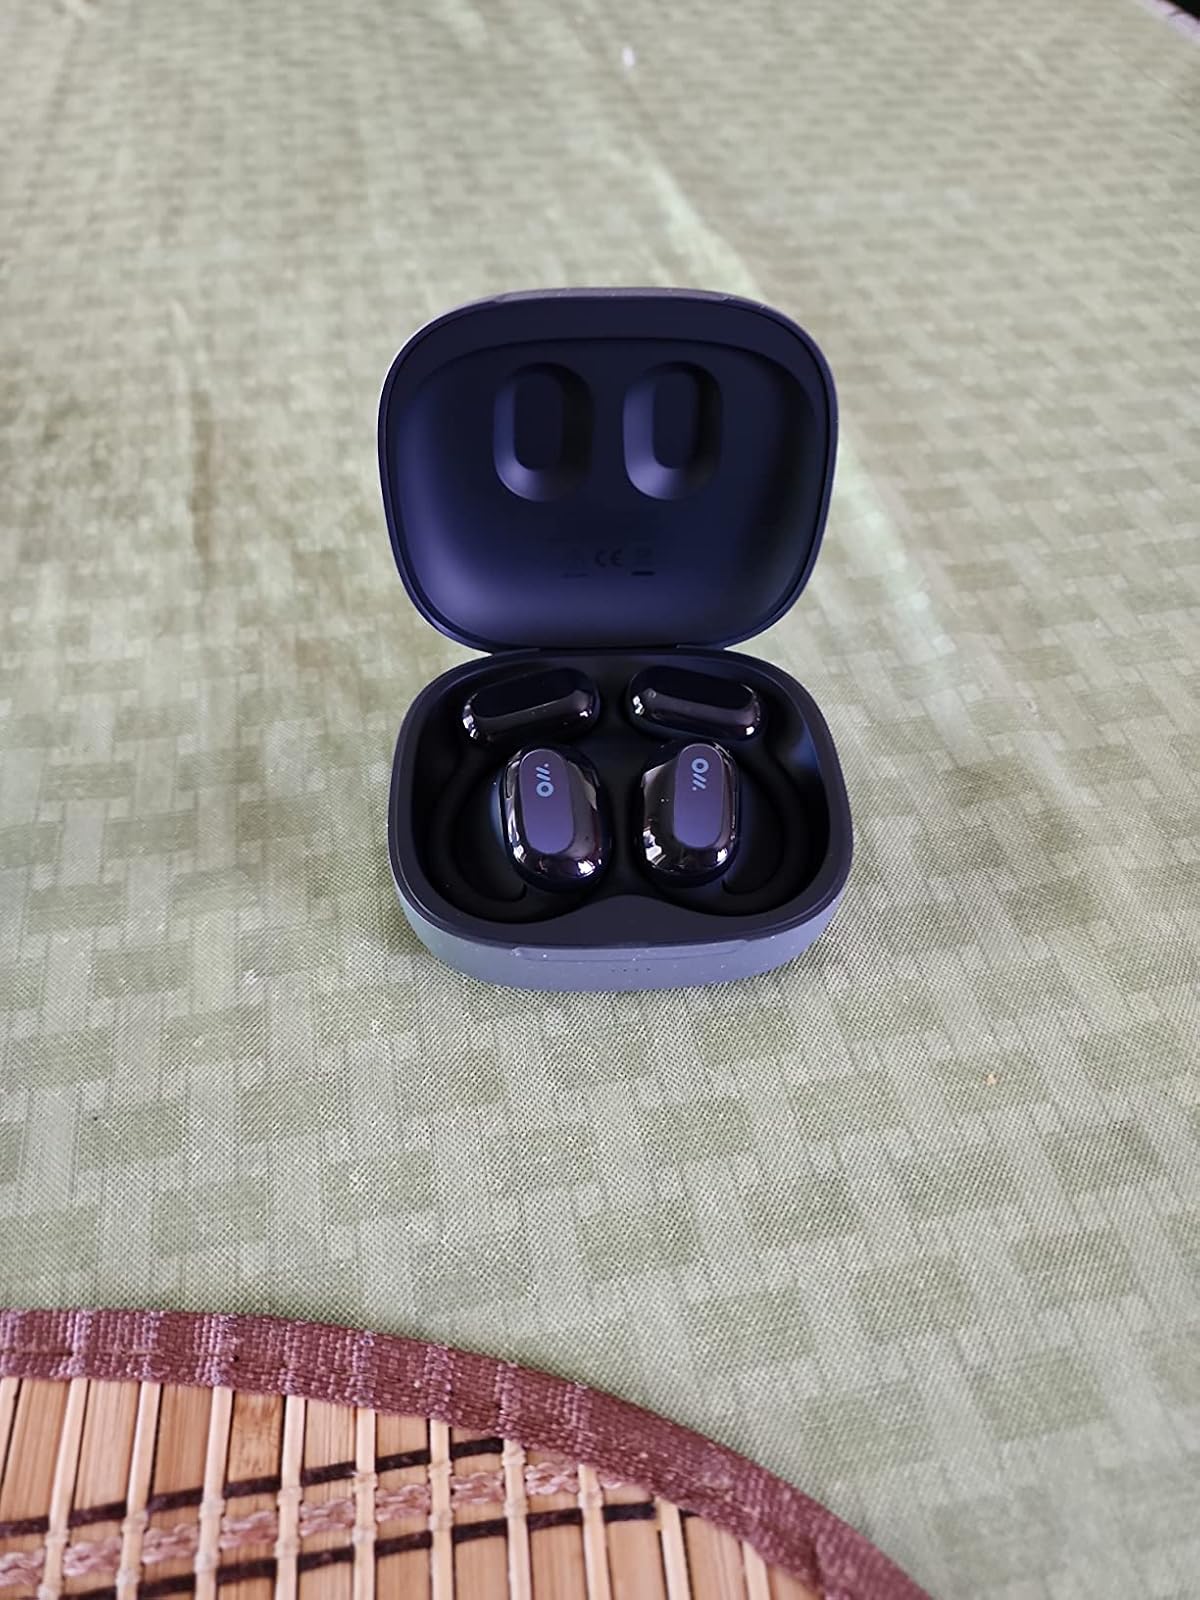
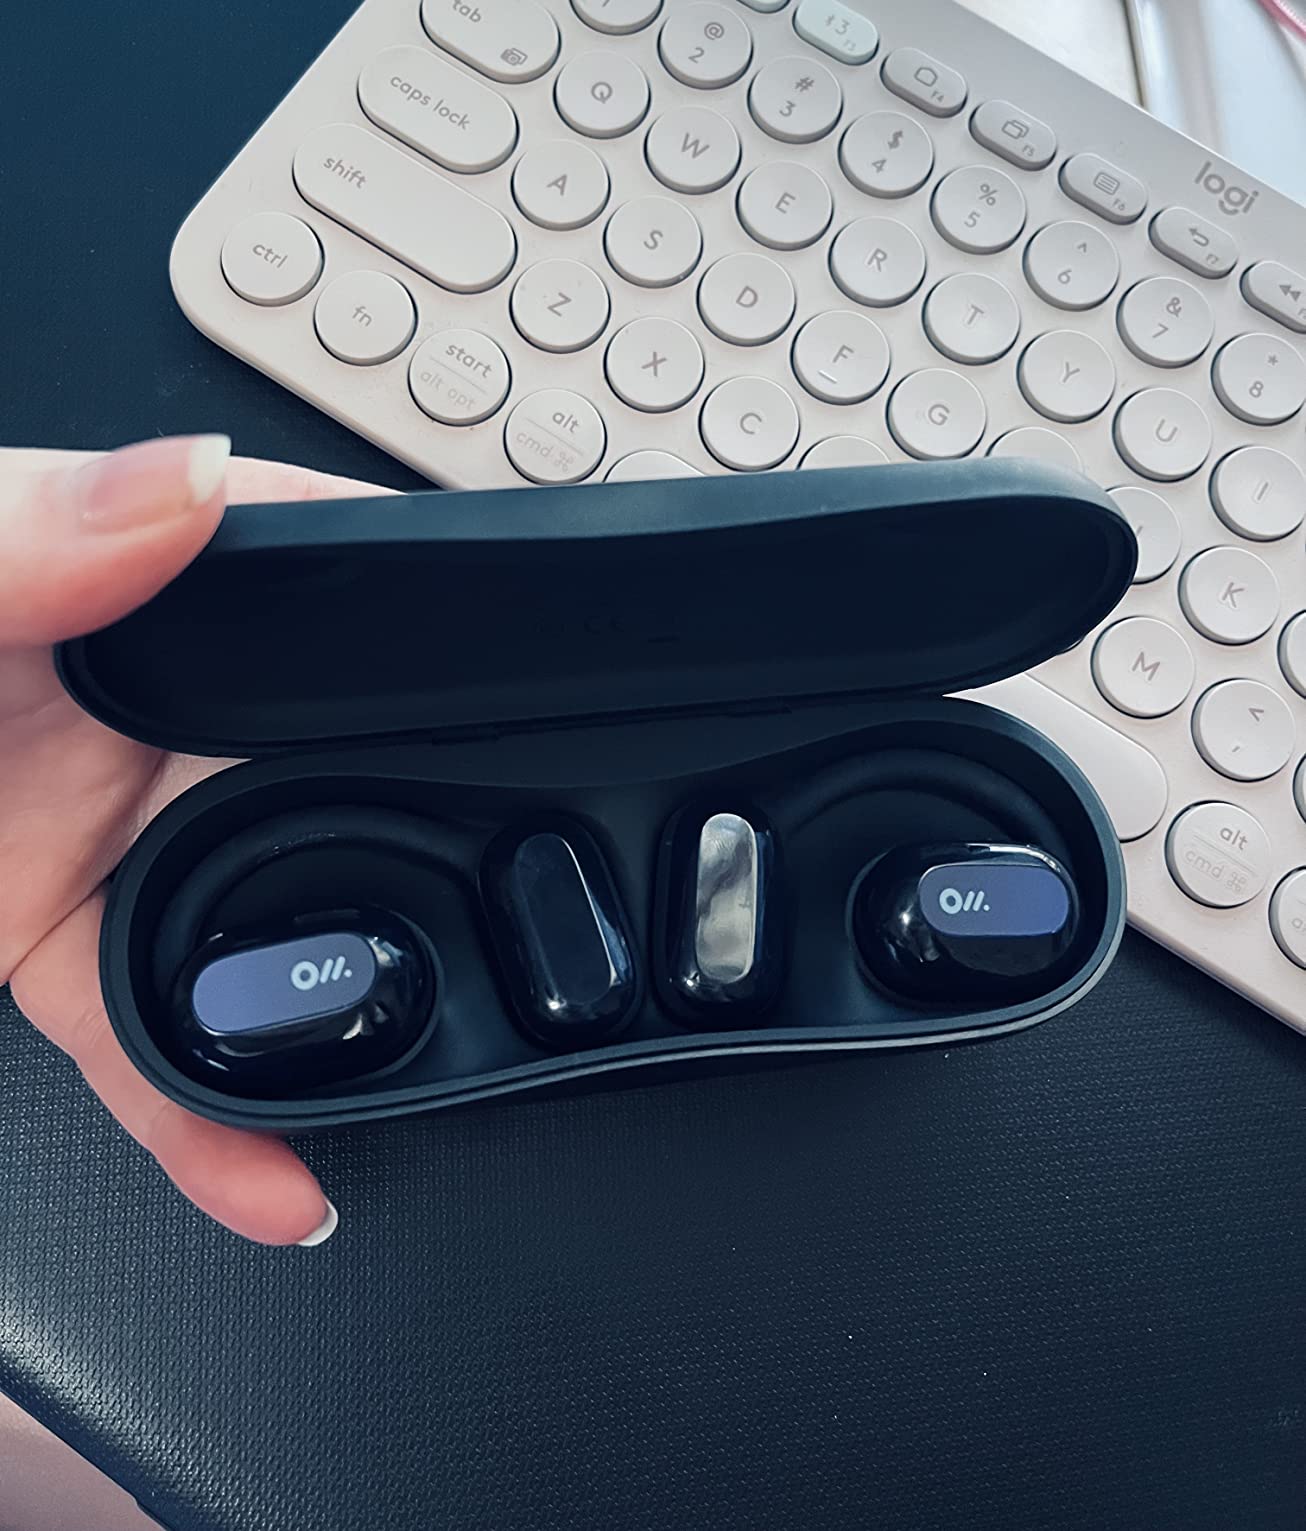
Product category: earbuds
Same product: yes